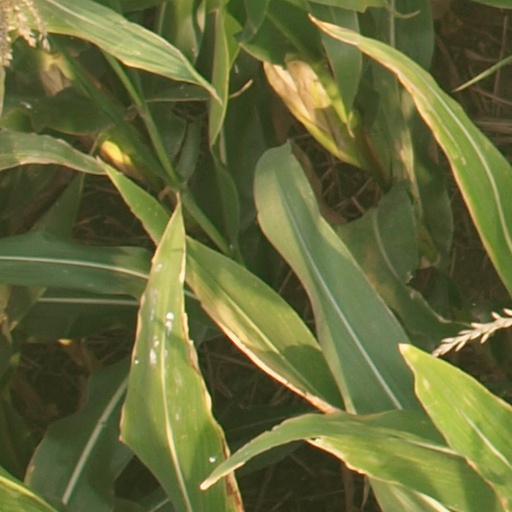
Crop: maize; corn